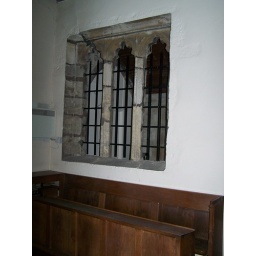
15c window in the north wall which was originally the east window.